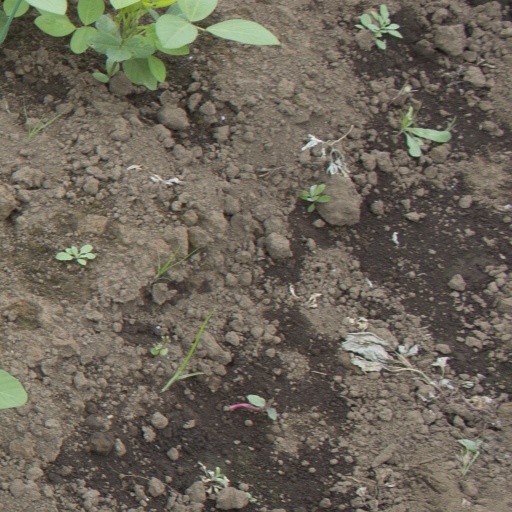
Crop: soybean